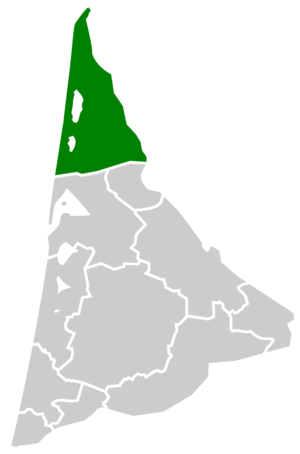
Médoc
Médocs placering i det nordvestlige Gironde mellem Biscayabugten og flodmundingen Gironde.
Médoc er et fransk vindistrikt i departement Gironde, på vestbredden af æstuariet Gironde, nord for byen Bordeaux.